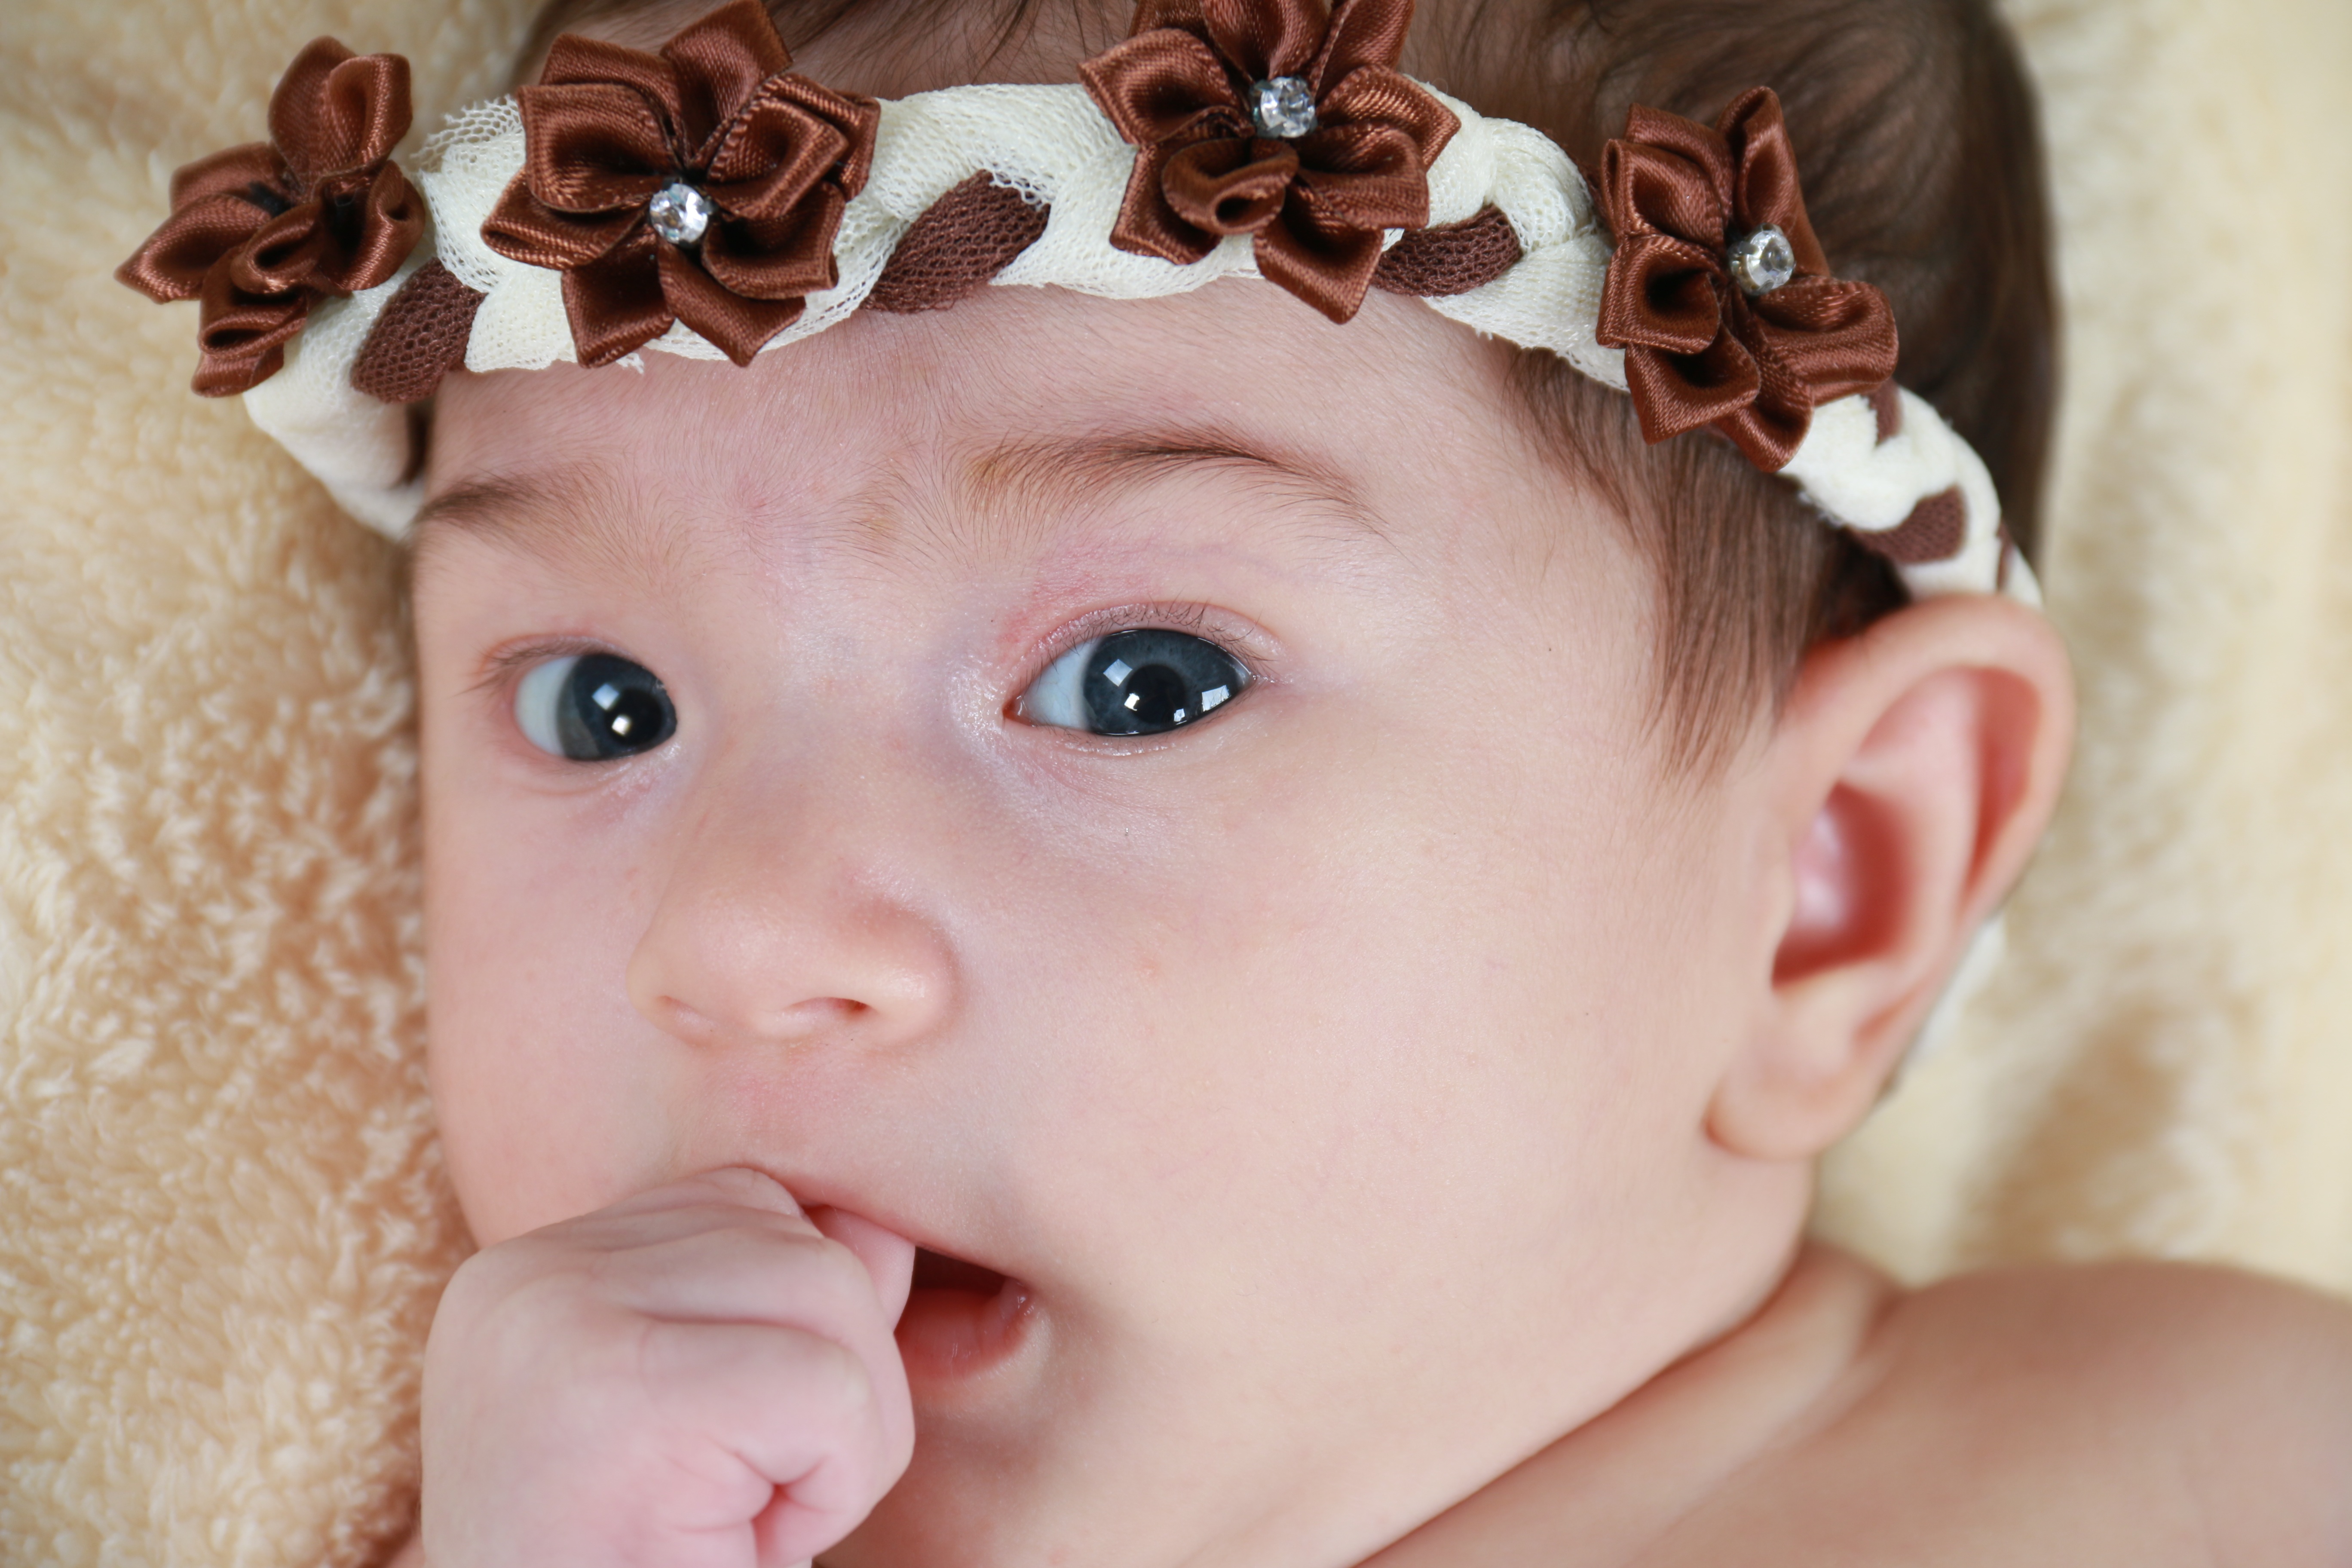
person, girl, portrait, child, clothing, baby, infant, toddler, eye, innocence, head, skin, organ, purity, sweetness, portrait photography, hair accessory